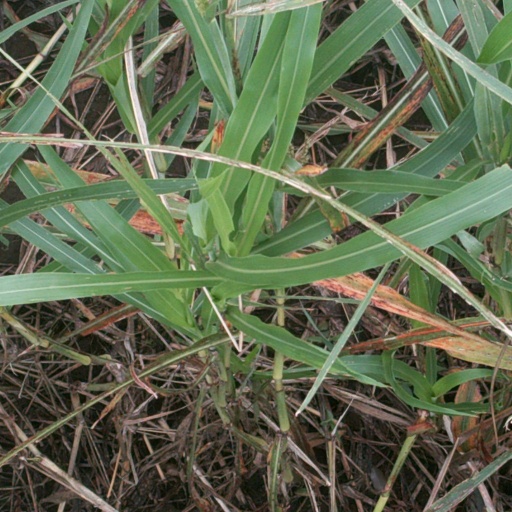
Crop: sorghum